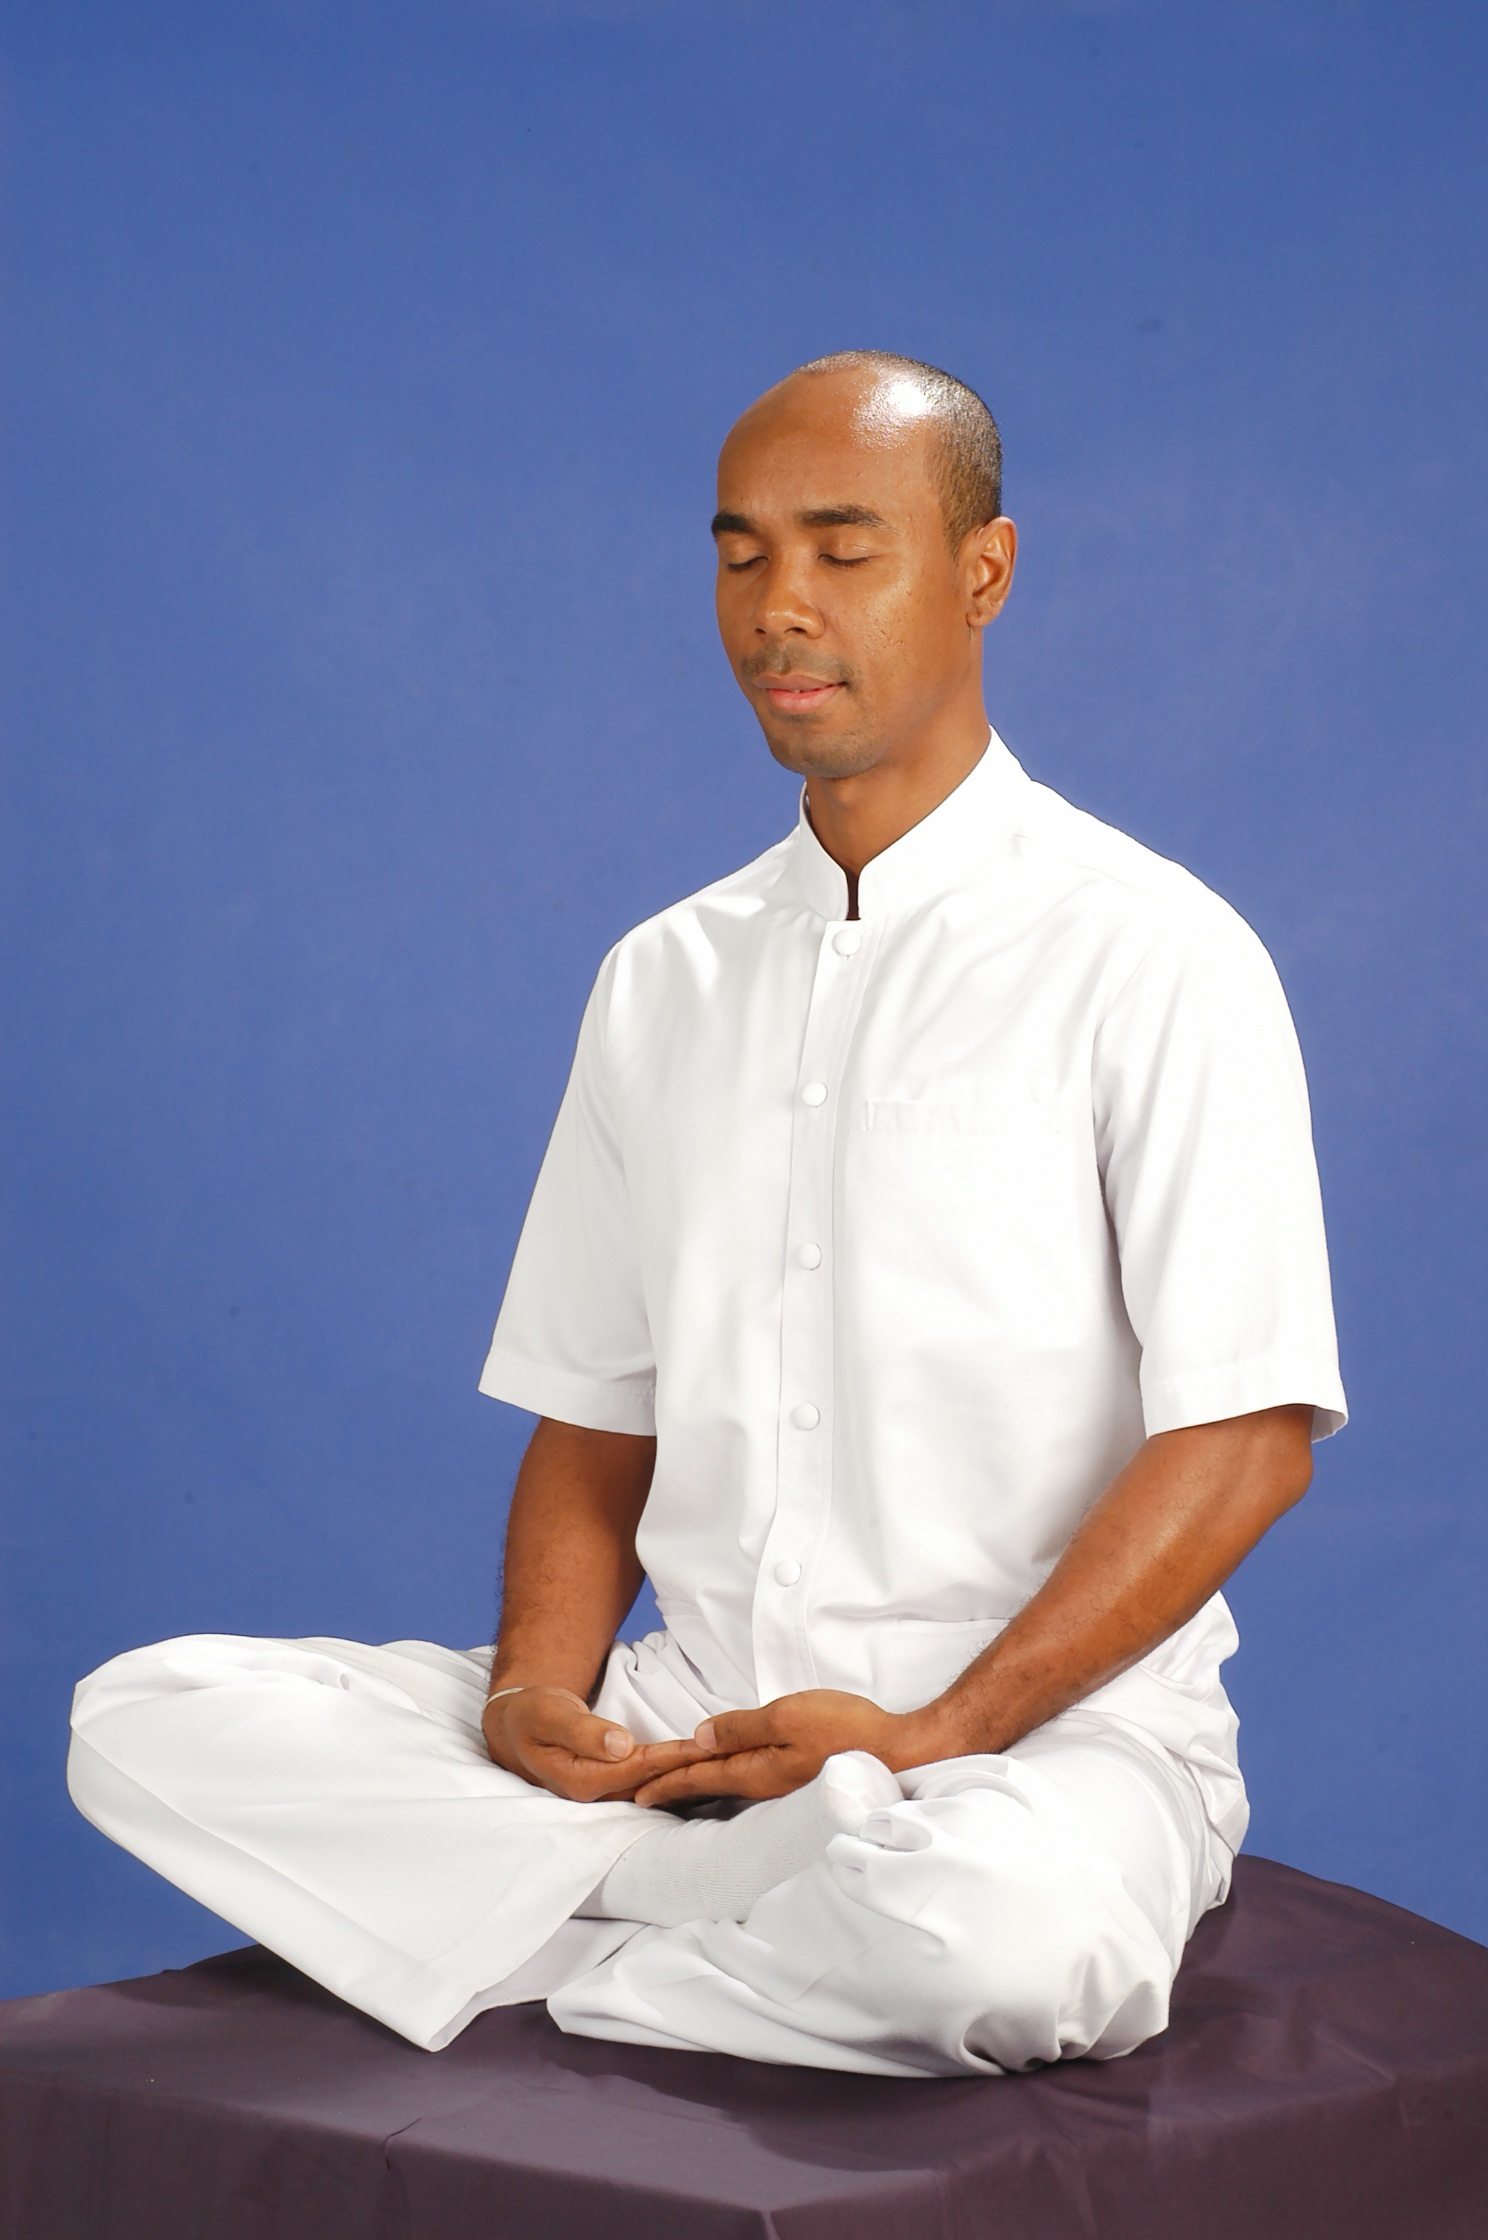
man, person, balance, sitting, meditate, buddhist, buddhism, professional, arm, thailand, temple, wat, inner peace, human positions, human action, physical fitness, dhammakaya pagoda, phra dhammakaya